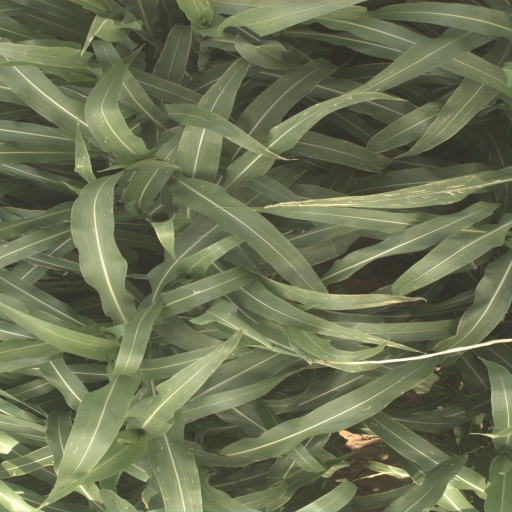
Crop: sorghum